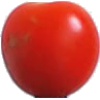
Label: Tomato Cherry Red 1